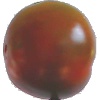
Label: Tomato Maroon 1